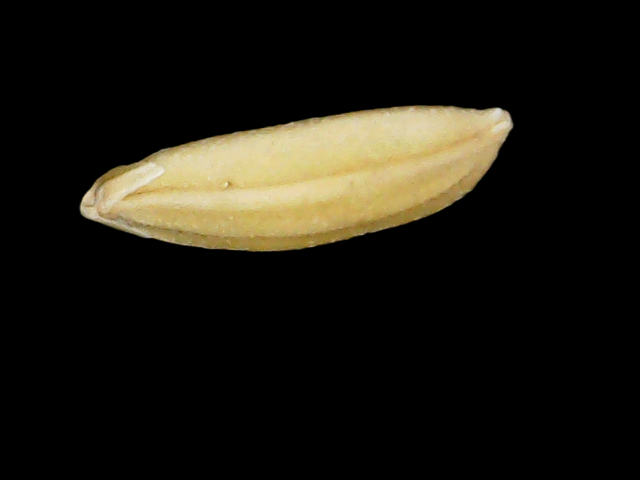
Rice variety: Binadhan24